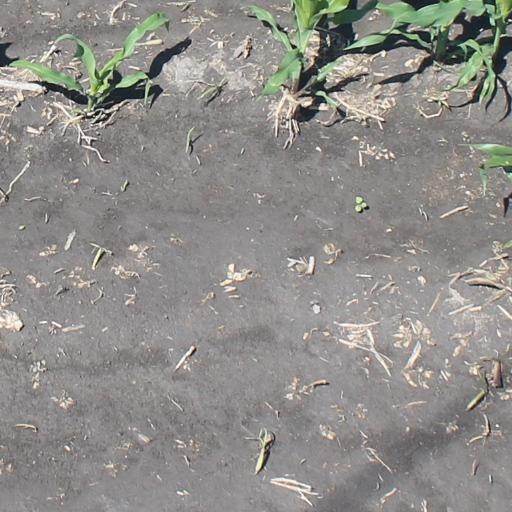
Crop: maize; corn